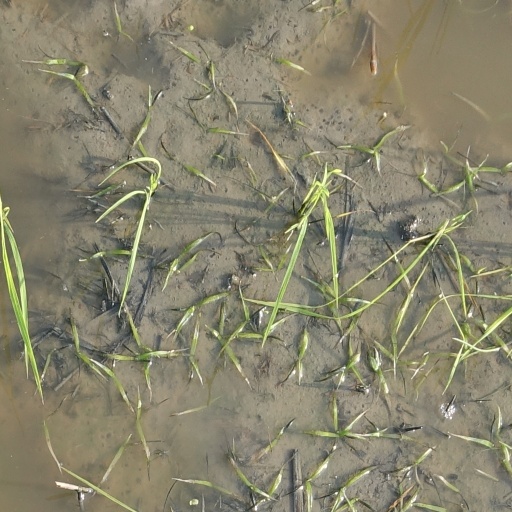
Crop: rice